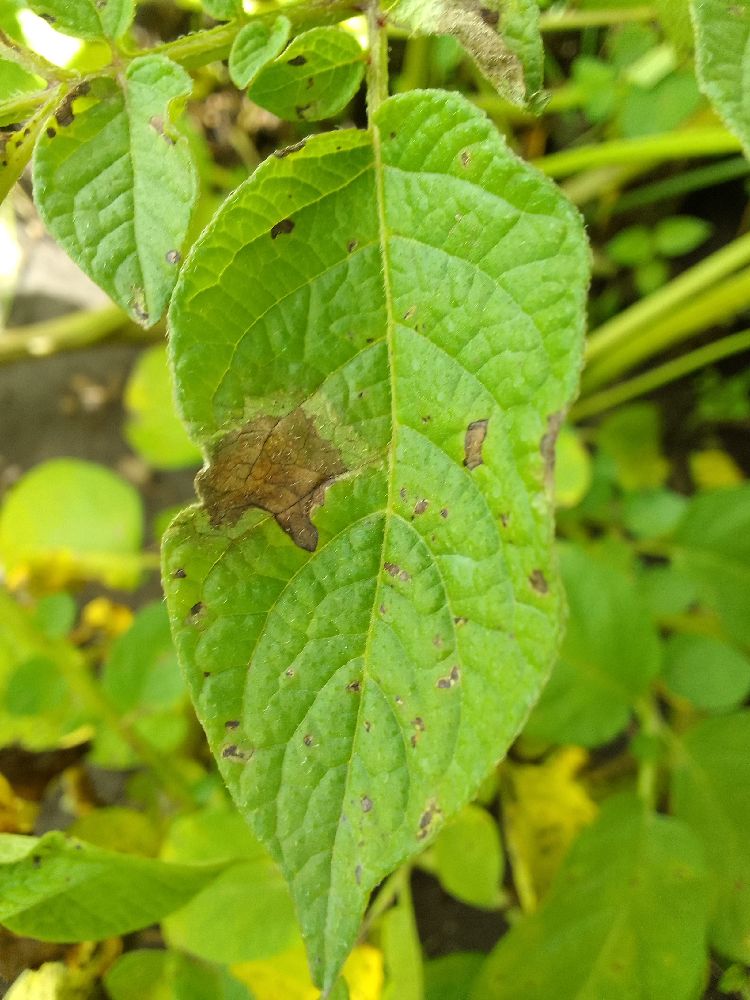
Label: Late blight